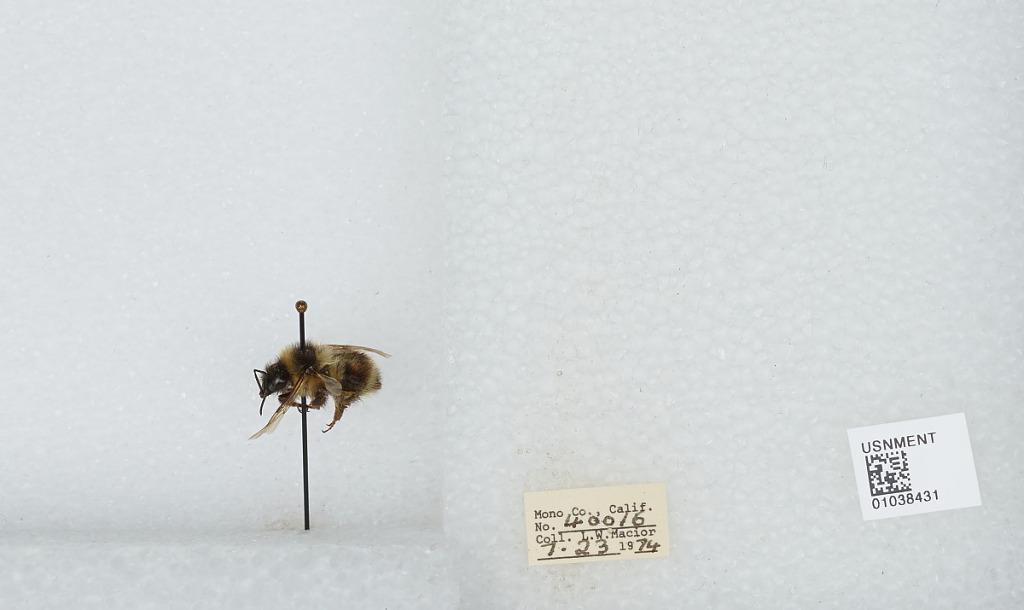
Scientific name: Bombus (Cullumanobombus) rufocinctus Cresson
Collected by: L. Macior
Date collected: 1974-7-23
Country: United States
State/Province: California
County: Mono
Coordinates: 37.92, -118.87